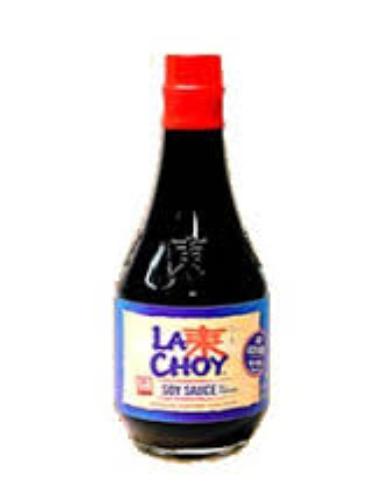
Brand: La Choy
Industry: Food